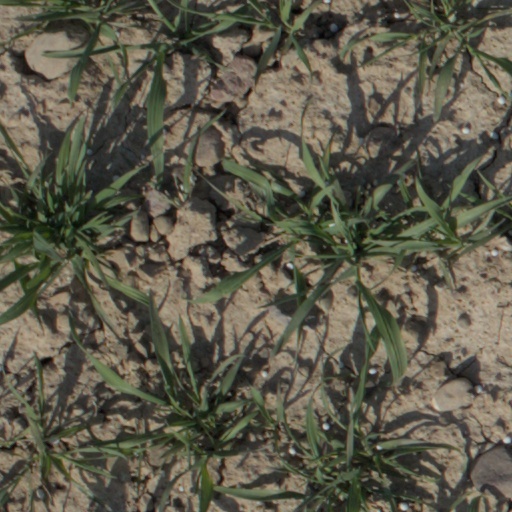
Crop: wheat